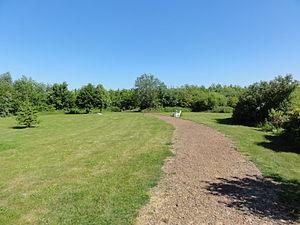
Terril n° 226A dit Cavalier du 1 de Vimy, Fosse n° 1 - 1 bis de la Compagnie des mines de Vimy-Fresnoy, Vimy, Pas-de-Calais, Nord-Pas-de-Calais, France.
La fosse nᵒ 1 - 1 bis de la Compagnie des mines de Vimy-Fresnoy est un ancien charbonnage du Bassin minier du Nord-Pas-de-Calais, situé à Vimy. La fosse, commencée en 1912, est détruite pendant la Première Guerre mondiale. Une cité est bâtie, et deux petits terrils sont édifiés près du carreau de fosse. Malgré le fait qu'un des deux puits fait partie des plus profonds du bassin minier, la fosse mise en service après la fin du fonçage en 1922 est définitivement abandonnée en 1924, et sa concession reprise l'année suivante par la Compagnie des mines de Vicoigne-Nœux-Drocourt
Dans le bassin minier du Nord-Pas-de-Calais, 339 terrils sont recensés. En 1969, les Houillères leur ont attribué un numéro individuel, pour les référencer, et les exploiter. Ils sont numérotés d'ouest en est, du nᵒ 1 au 202. Une liste complémentaire a été créée dans les années 1970. Les sites y sont numérotés de 203 à 260, sans logique spécifique, chaque numéro ayant été attribué en fonction des sites susceptibles d'être exploités. Certains sites étant composés de plusieurs terrils annexes ou satellites, une lettre suit le numéro.